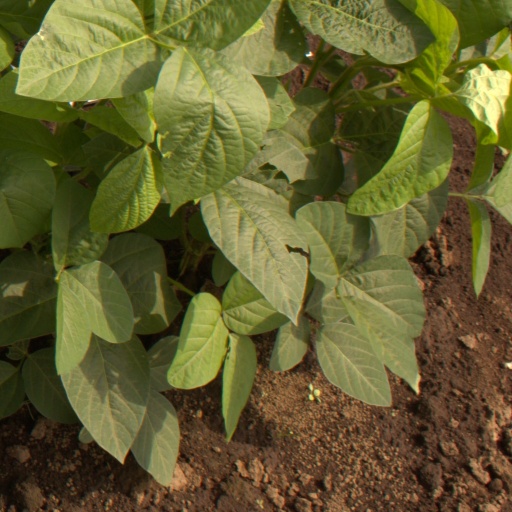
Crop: soybean